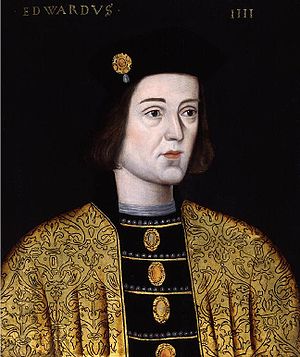
Engelske regenter / Huset Plantagenet (1154-1399) / Huset York (1461-1470)
Edward IV
"Dette er en liste over engelske regenter. Den omfatter ikke regenter af den moderne stat Storbritannien og Nordirland, der først opstod med vedtagelsen af Acts of Union i 1707. Denne liste omfatter kun monarker af det nu hedengangne Kongeriget England samt disse monarkers institutionelle forgængere, kongerne af Wessex, som var de første til at betegne sig selv ""konger af England.""